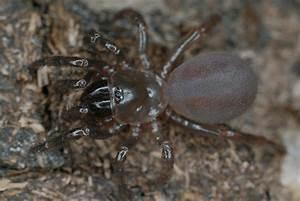
spider